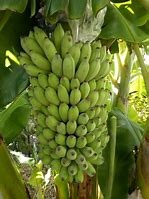
Label: banana